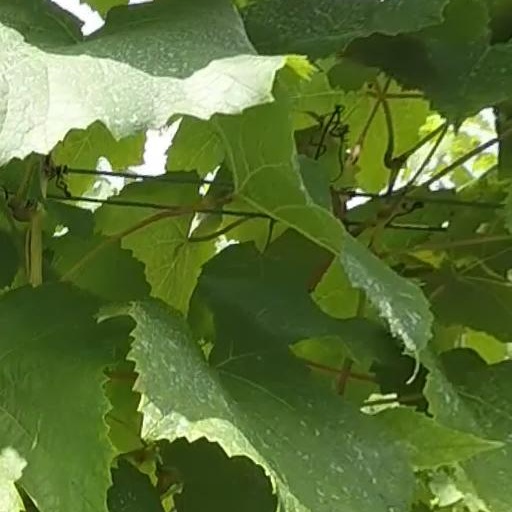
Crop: grape